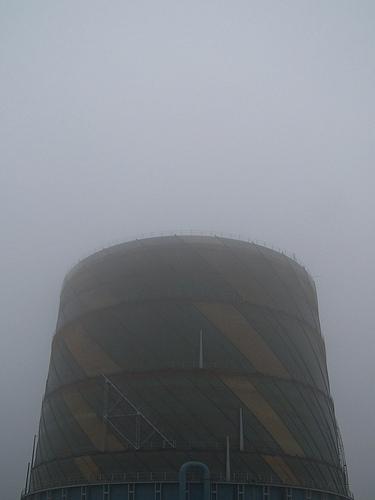
Weather: foggy or hazy